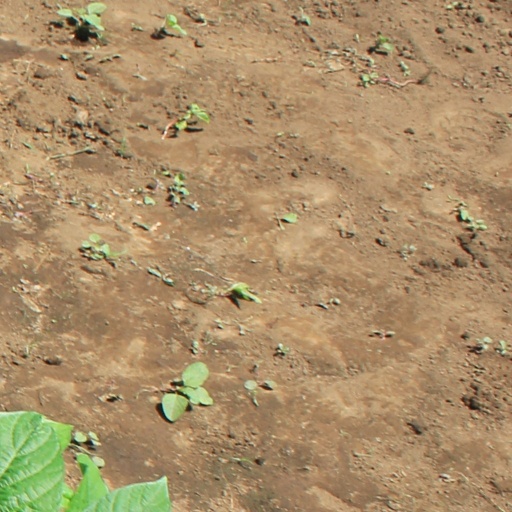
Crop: soybean